Christoph Freitag

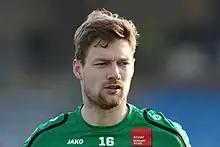
Freitag in 2016

Christoph Freitag (born 21 January 1990) is an Austrian footballer who plays for Vorwärts Steyr.